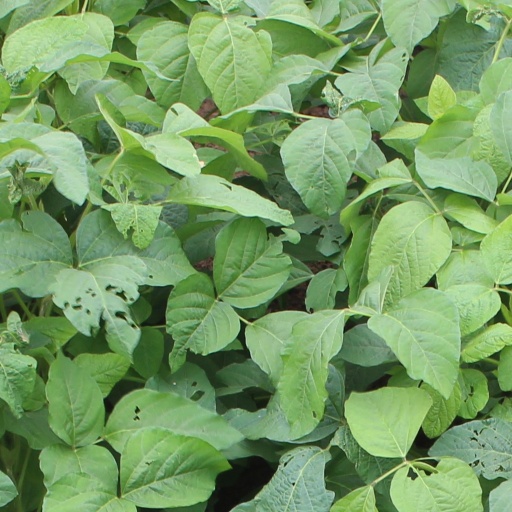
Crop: soybean